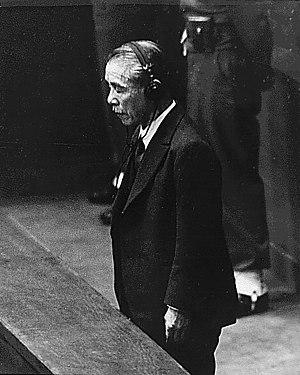
Kōki Hirota était un homme d'État japonais, le 32ᵉ premier ministre du Japon, du 9 mars 1936 au 2 février 1937.